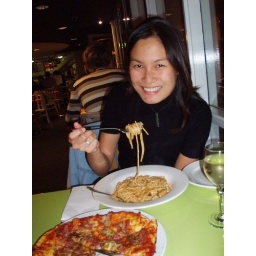
We treated ourselves to a nice dinner - oven baked pizza by the wharf...